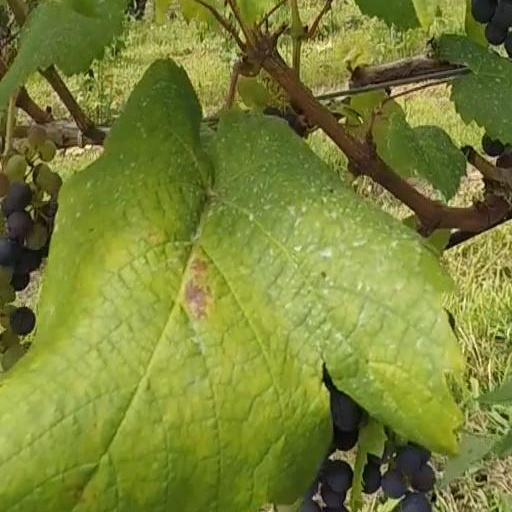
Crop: grape